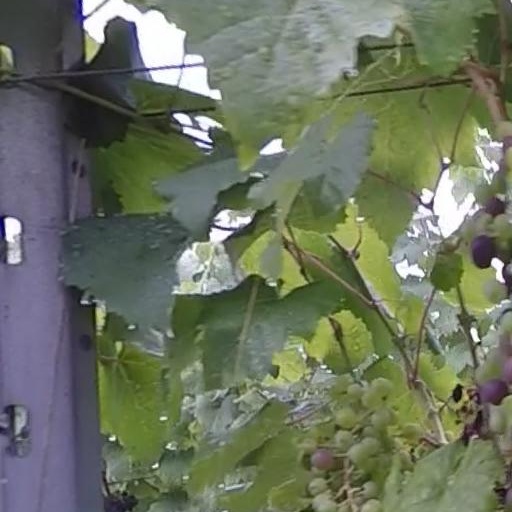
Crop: grape